Katsuhiro Harada

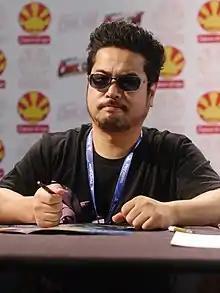
Harada in 2013

is a Japanese game director and producer for Bandai Namco Entertainment. He is best known for his work with the fighting game series "Tekken."